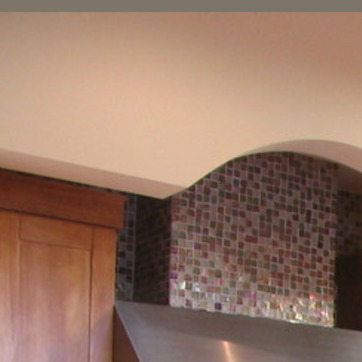
Material: painted